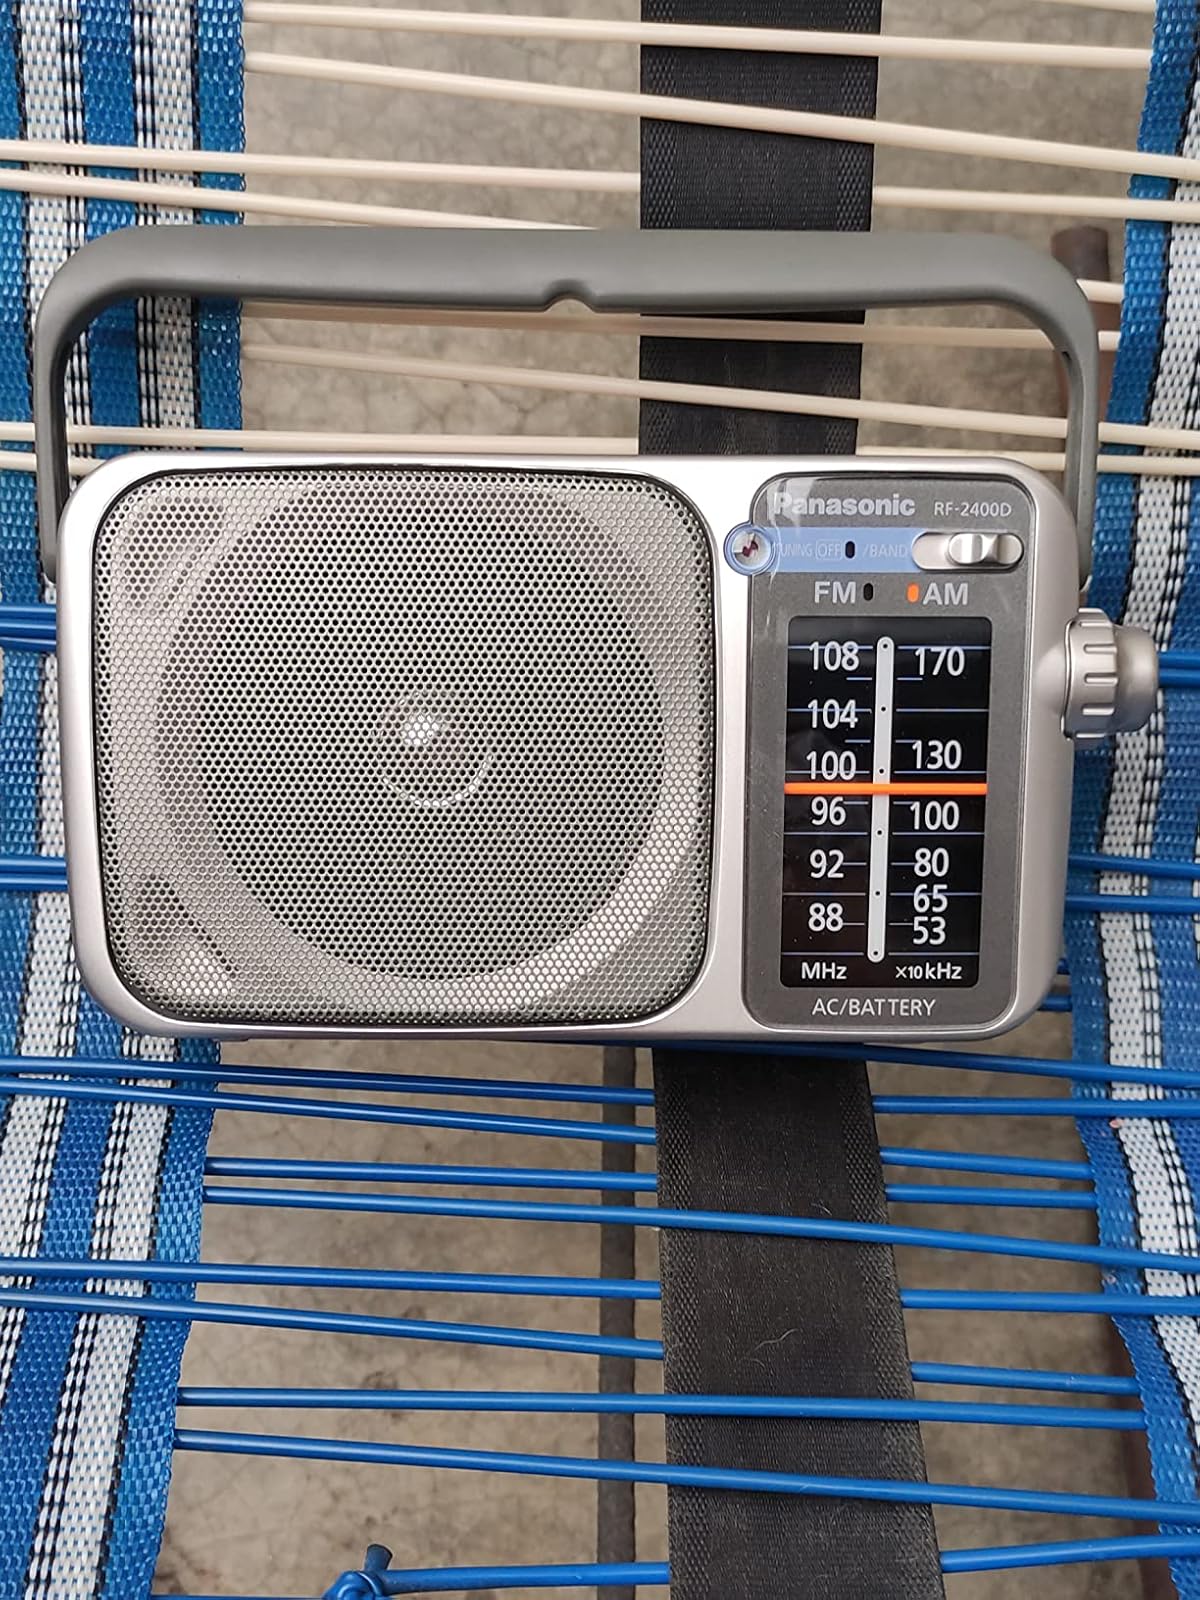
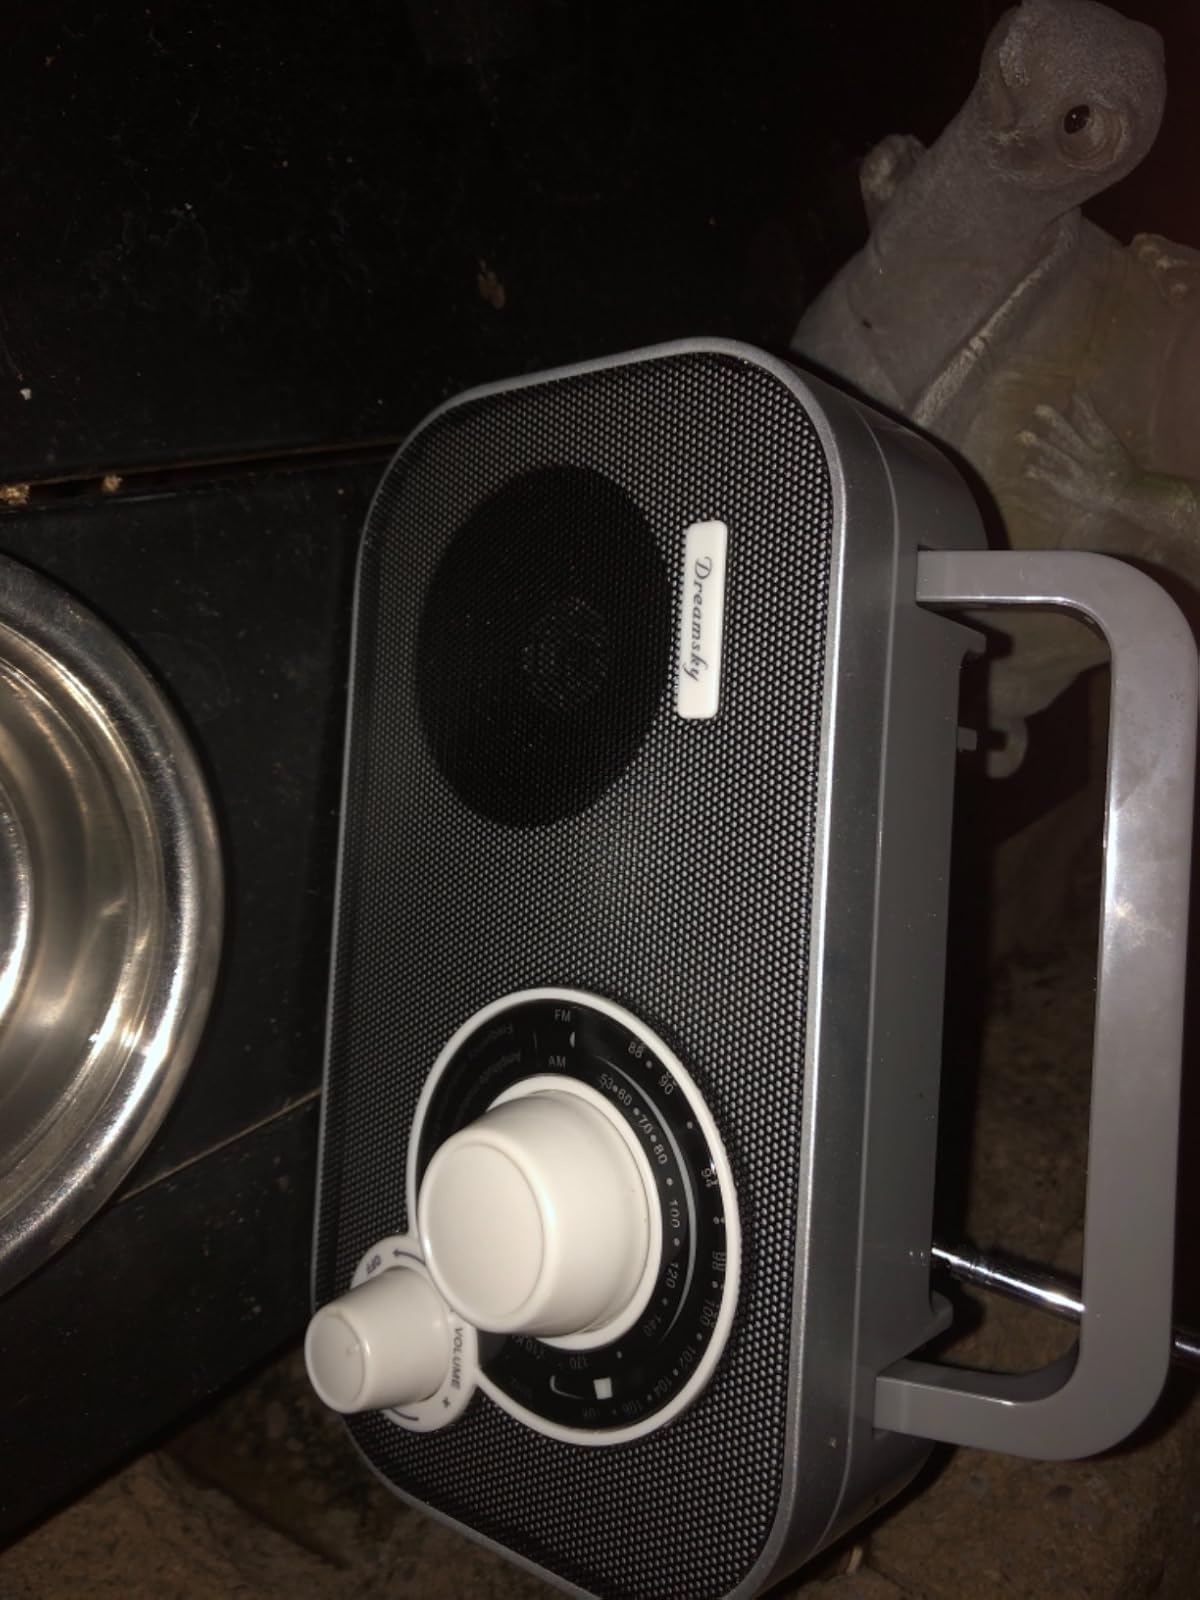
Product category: radio
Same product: no